War crimes in the Tigray war

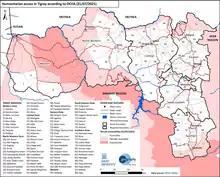
Restricted humanitarian access in Tigray due to the war (July 2021); the darkest shade of red is for areas that are considered inaccessible.

Mark Lowcock, who formerly led OCHA, stated in October 2021 that the Ethiopian federal government was deliberately starving Tigray, "running a sophisticated campaign to stop aid getting in" and that there was "not just an attempt to starve six million people but an attempt to cover up what's going on." Ethiopian troops had reportedly withheld food from going to Tigrayan civilians who were suspected of having links to Tigrayan fighters. A student based in Europe, and in contact with her family in Tigray Region, said that in the Irob woreda where her family lives, "If you don't bring your father, your brothers, you don't get the aid, you'll starve." De Waal argued that the looting by the EDF of cars, generators, food stores, cattle, sheep and goats in the Tigray Region was a violation of international criminal law that "prohibits a belligerent from removing, destroying or rendering useless objects indispensable to the survival of the civilian population".